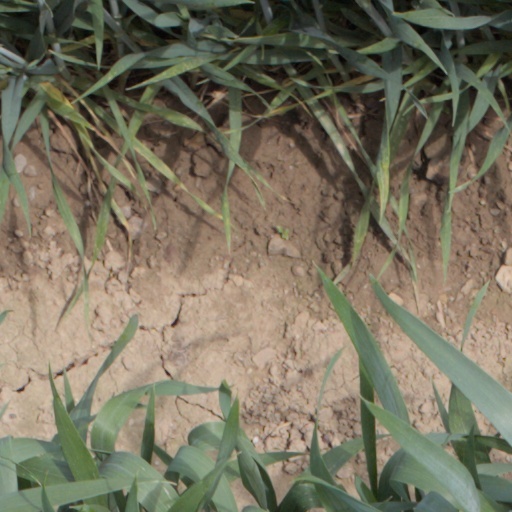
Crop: wheat